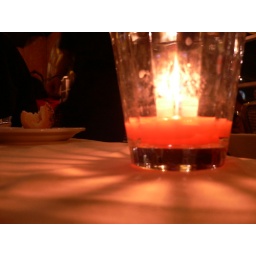
Candle in dirty glass